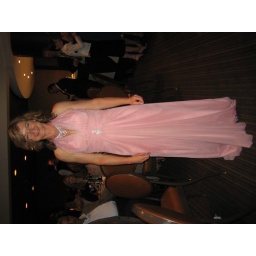
Kathy in pink dress 2